Siege of Calais (1346–1347)

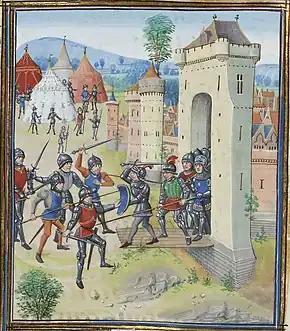
A medieval town under assault; miniature from a chronicle by Jean Froissart

During the winter of 1346–47 the English army shrank, possibly to as few as 5,000 men at some points. This was due to: many soldiers' terms of service expiring; a deliberate reduction by Edward for reasons of economy; an outbreak of dysentery in Neuville which caused major loss of life; and widespread desertion. Despite his reduced numbers, between mid-November and late February Edward made several attempts to breach the walls with trebuchets or cannon, or to take the town by assault, either from the land or seaward sides; all were unsuccessful. During the winter the French made great efforts to strengthen their naval resources. This included French and mercenary Italian galleys and French merchant ships, many adapted for military use. During March and April, more than of supplies were run into Calais without opposition. Philip attempted to take the field with his army in late April, but the French ability to assemble in a timely fashion had not improved since the autumn and by July it had still not fully mustered. Taxes proved ever more difficult to collect, with many towns using all available funds to reinforce their walls or equip their militia, and much of the nobility crippled by debt they had accumulated paying for the previous nine years of war. Several French nobles suggested to Edward that they may switch their allegiance. Inconclusive fighting occurred in April and May: the French tried and failed to cut the English supply route to Flanders, while the English tried and failed to capture Saint-Omer and Lille. In June the French attempted to secure their flank by launching a major offensive against the Flemings; this was defeated at Cassel.